Helmet of Iron Gates

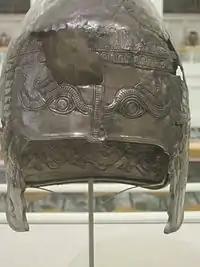
The helmet named "Iron Gate"

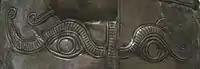
The "apotropaic" eyes motif Iron Gate helmet

The most striking feature of the helmet that is found in all five Getian helmets is their so-called “apotropaic” eyes, which could have looked out as a second set from immediately above the real eyes of the wearer. Such eyes were considered to be a borrowing from the Greek world where greaves and shields have eyes that have been considered truly apotropaic, serving to divert evil. However, it is argued that the helmets display the feature of doubling of attributes. Besides the eyes, there is the stag depicted with eight legs that is interpreted as “I run twice as fast”. Therefore, the “apotropaic eyes” could say : I see twice as well.